Heaven over the Marshes

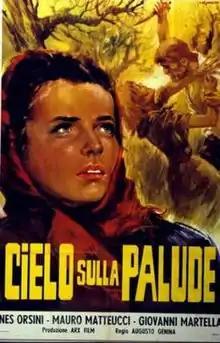
Film poster

Heaven over the Marshes (Italian: "Cielo sulla palude") is a 1949 Italian historical melodrama film directed by Augusto Genina and starring Rubi Dalma, Michele Malaspina, Inés Orsini and Domenico Viglione Borghese. The film portrays the life of the saint Maria Goretti. Augusto Genina was awarded the Nastro d'Argento for Best Director for the film. In 2008, the film was included on the Italian Ministry of Cultural Heritage's 100 Italian films to be saved, a list of 100 films that "have changed the collective memory of the country between 1942 and 1978". The film's sets were designed by Virgilio Marchi.